Magdalena Andersson

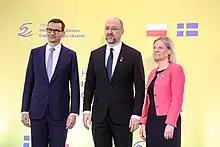
Andersson met with the Prime Minister of Poland Mateusz Morawiecki and Prime Minister of Ukraine Denys Shmyhal in Warsaw on 5 May 2022.

On 7 December, Andersson and Swedish health authorities announced new measures to contain the COVID-19 pandemic. This included remote work to be made available by employers, adults should keep distance in public spaces, restaurants should avoid congestion, and masks should be used on public transport. Andersson emphasised that it was important for people to be vaccinated, and advised people to "take a break from hugging". On 21 December, Andersson presented new COVID-19 measures. Asked by the press if the new measures would affect her own Christmas celebrations or other plans, Andersson responded that the measures would affect her personally, and that she had to cancel a scheduled visit to Norway.